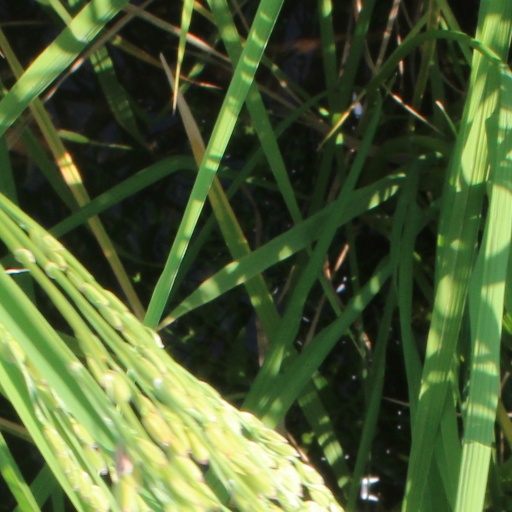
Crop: rice